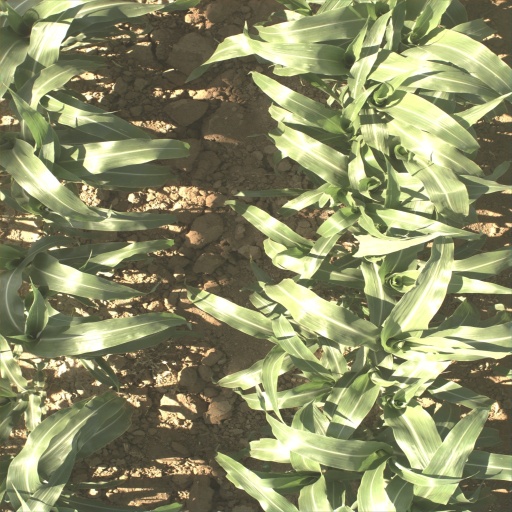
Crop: sorghum